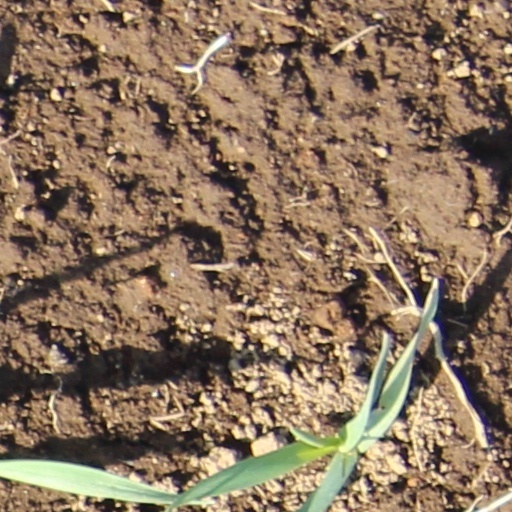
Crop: wheat